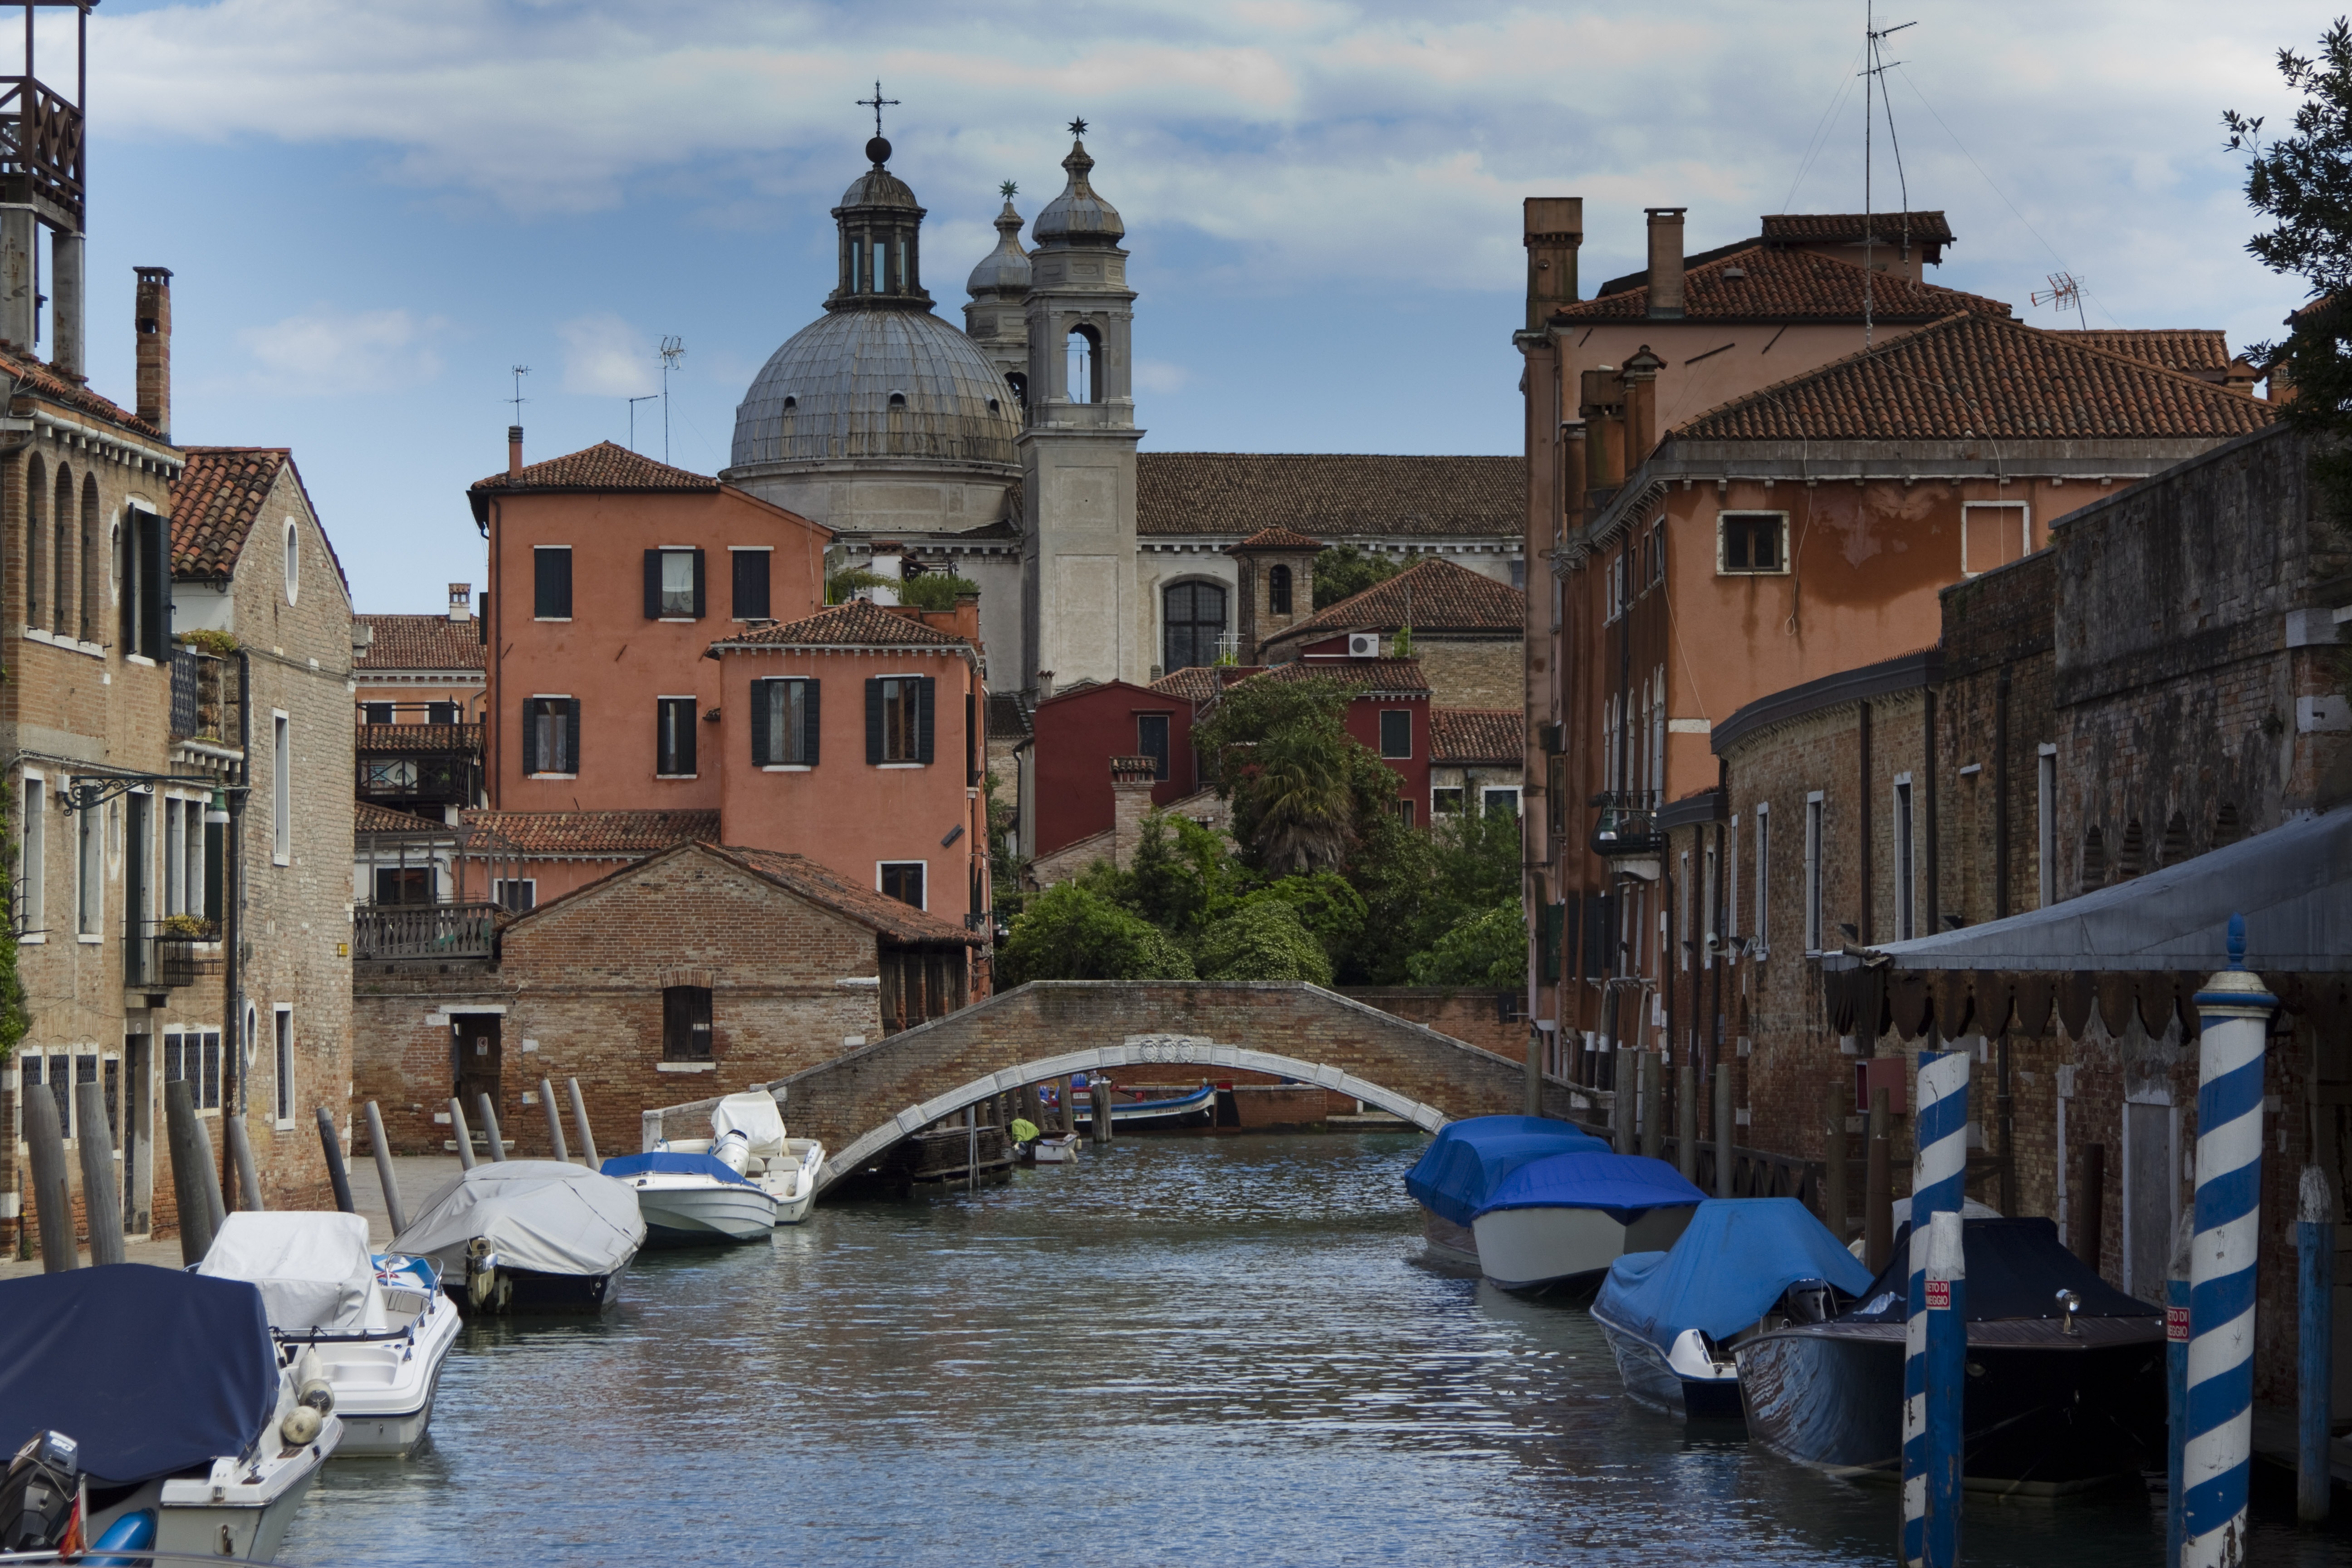
water, boat, town, city, river, canal, cityscape, summer, vehicle, holiday, romantic, italy, venice, tourism, waterway, body of water, venecia, channel, gondola, landform, geographical feature, human settlement